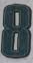
Number: 8